Rickey Shane Page

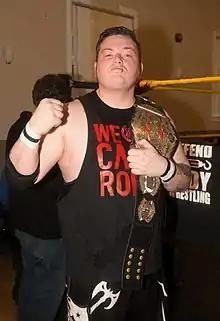
Page in February 2019

Rickey Shane Page (born March 1, 1984) is an American professional wrestler. He currently wrestles on the independent circuit.